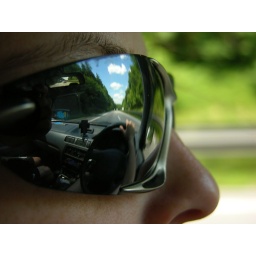
Clouds in a blue sky